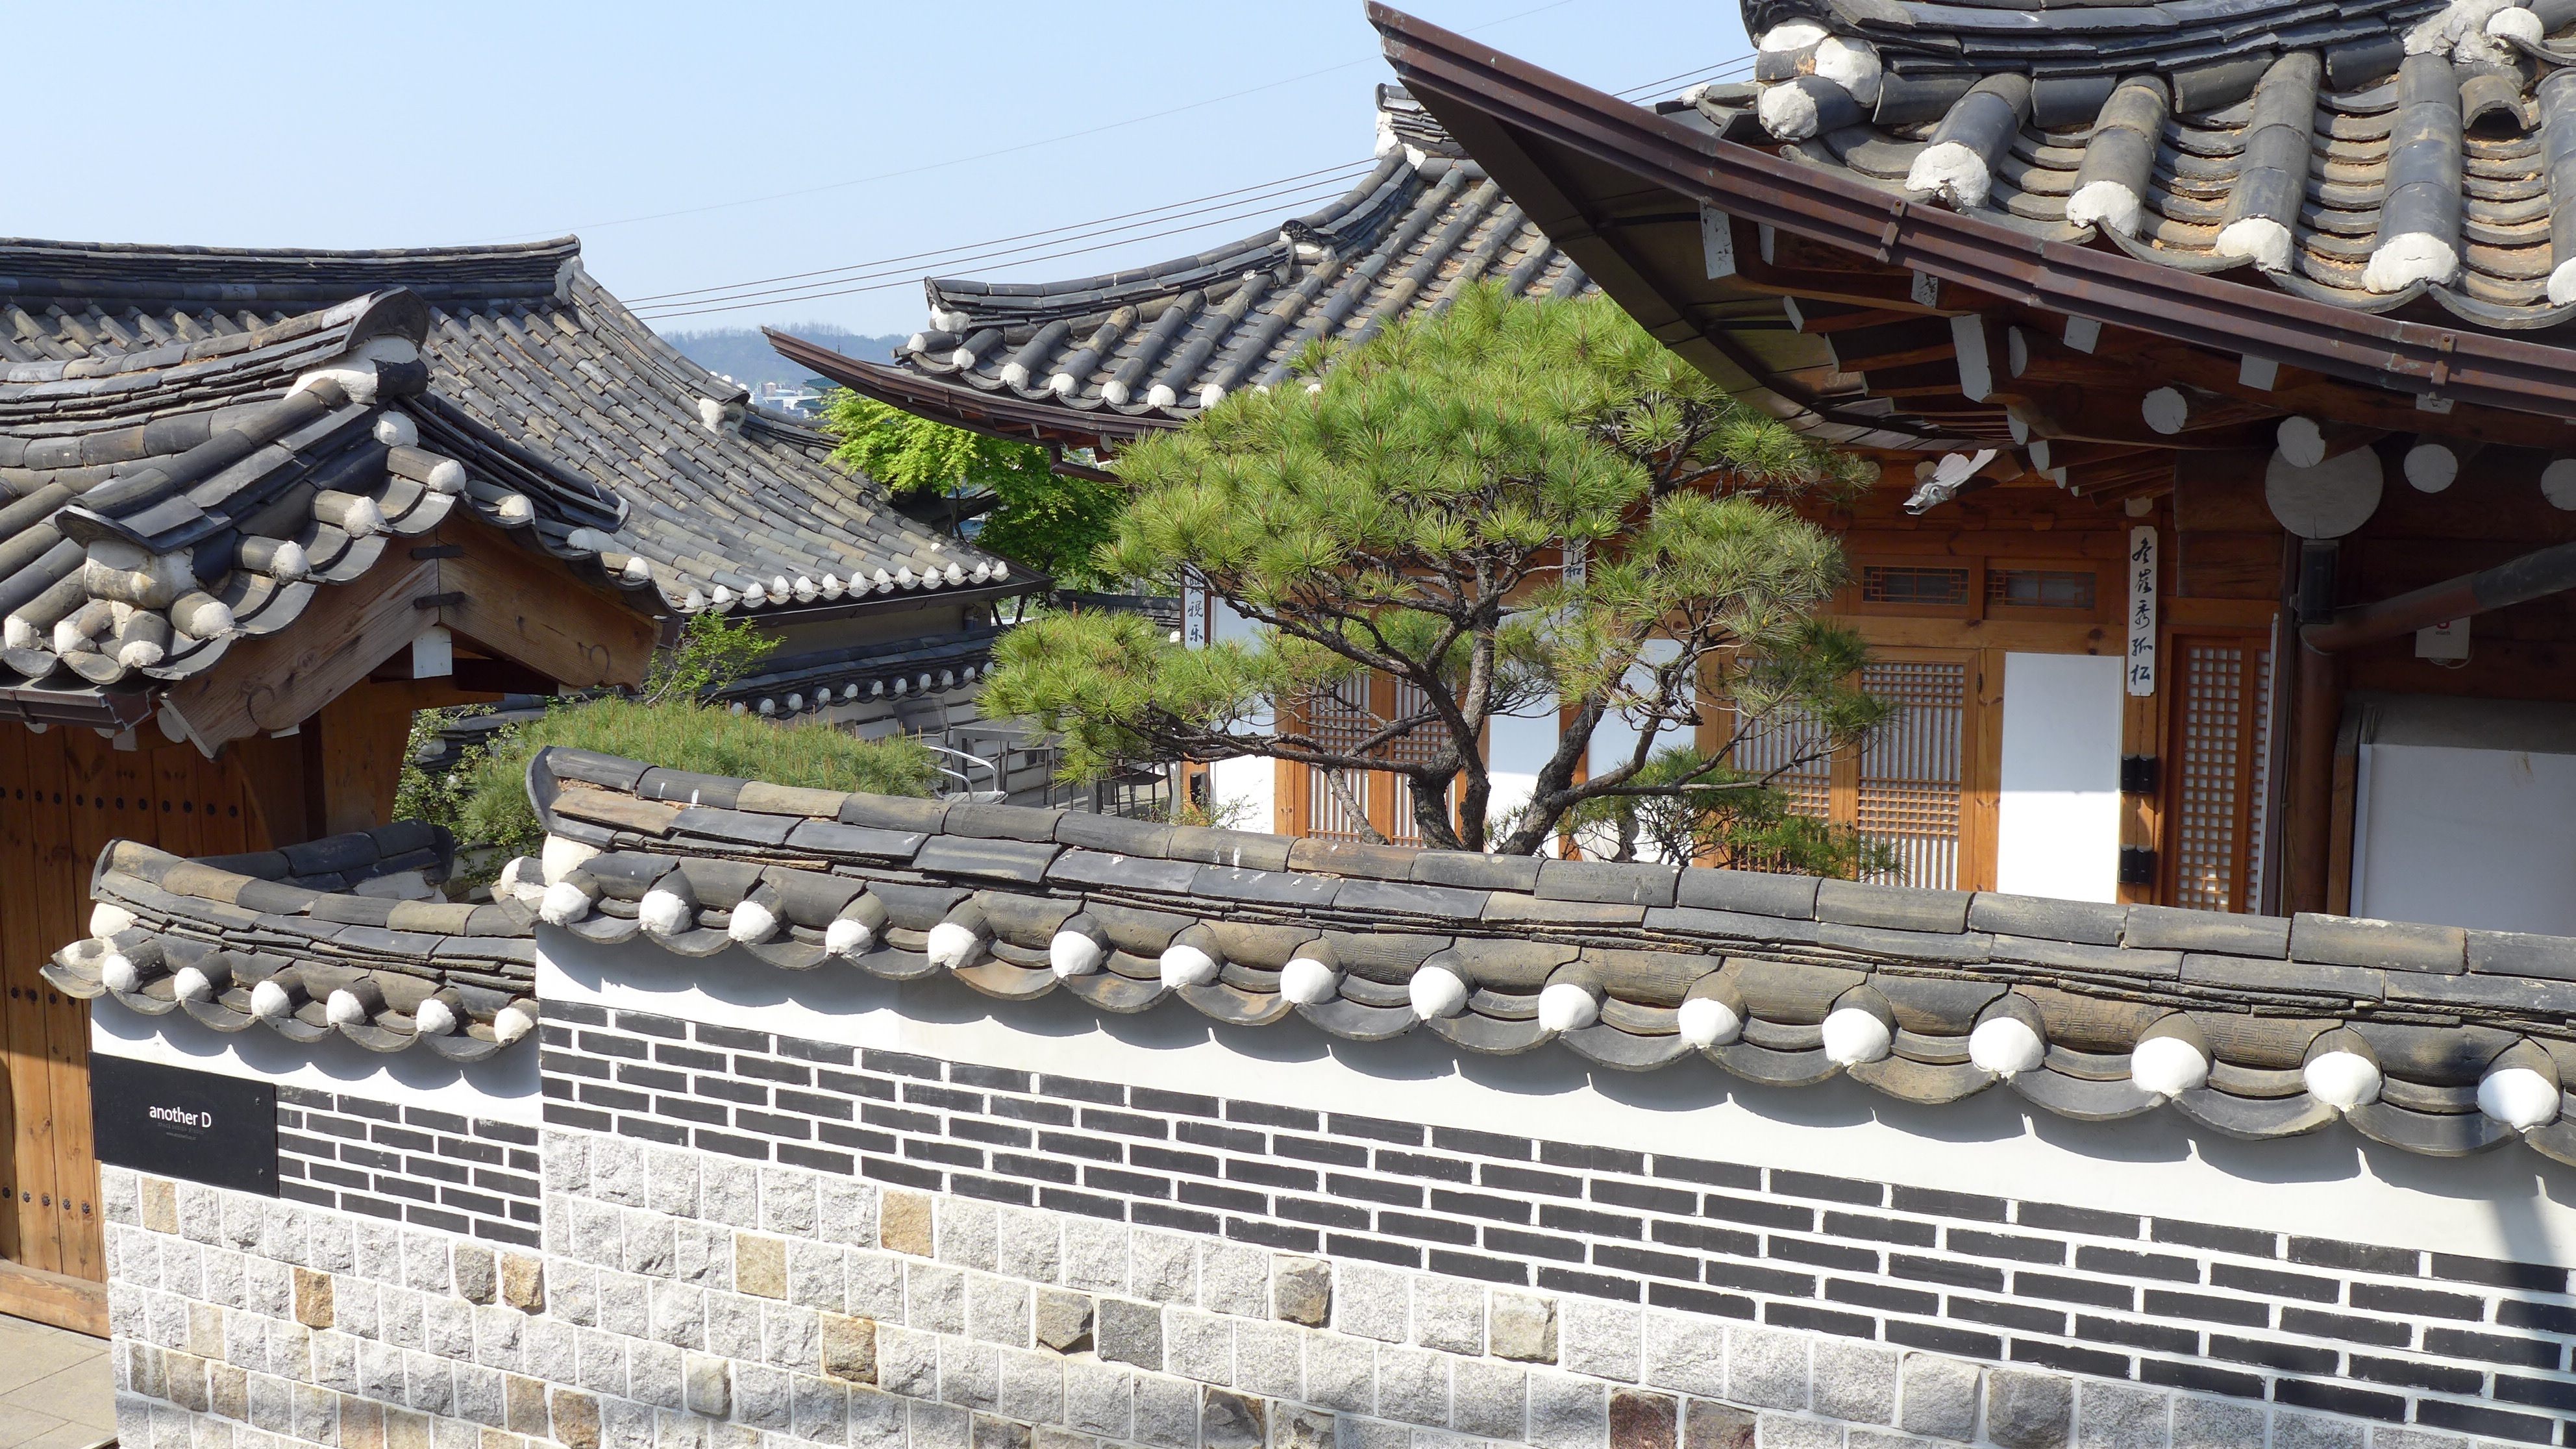
building, palace, landmark, tourism, place of worship, temple, monastery, shrine, chinese architecture, unesco world heritage site, classical architecture, hindu temple, historic site, ancient history, shinto shrine, korean house village, grey tile